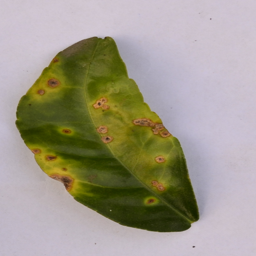
Plant part: leaf
Disease: canker